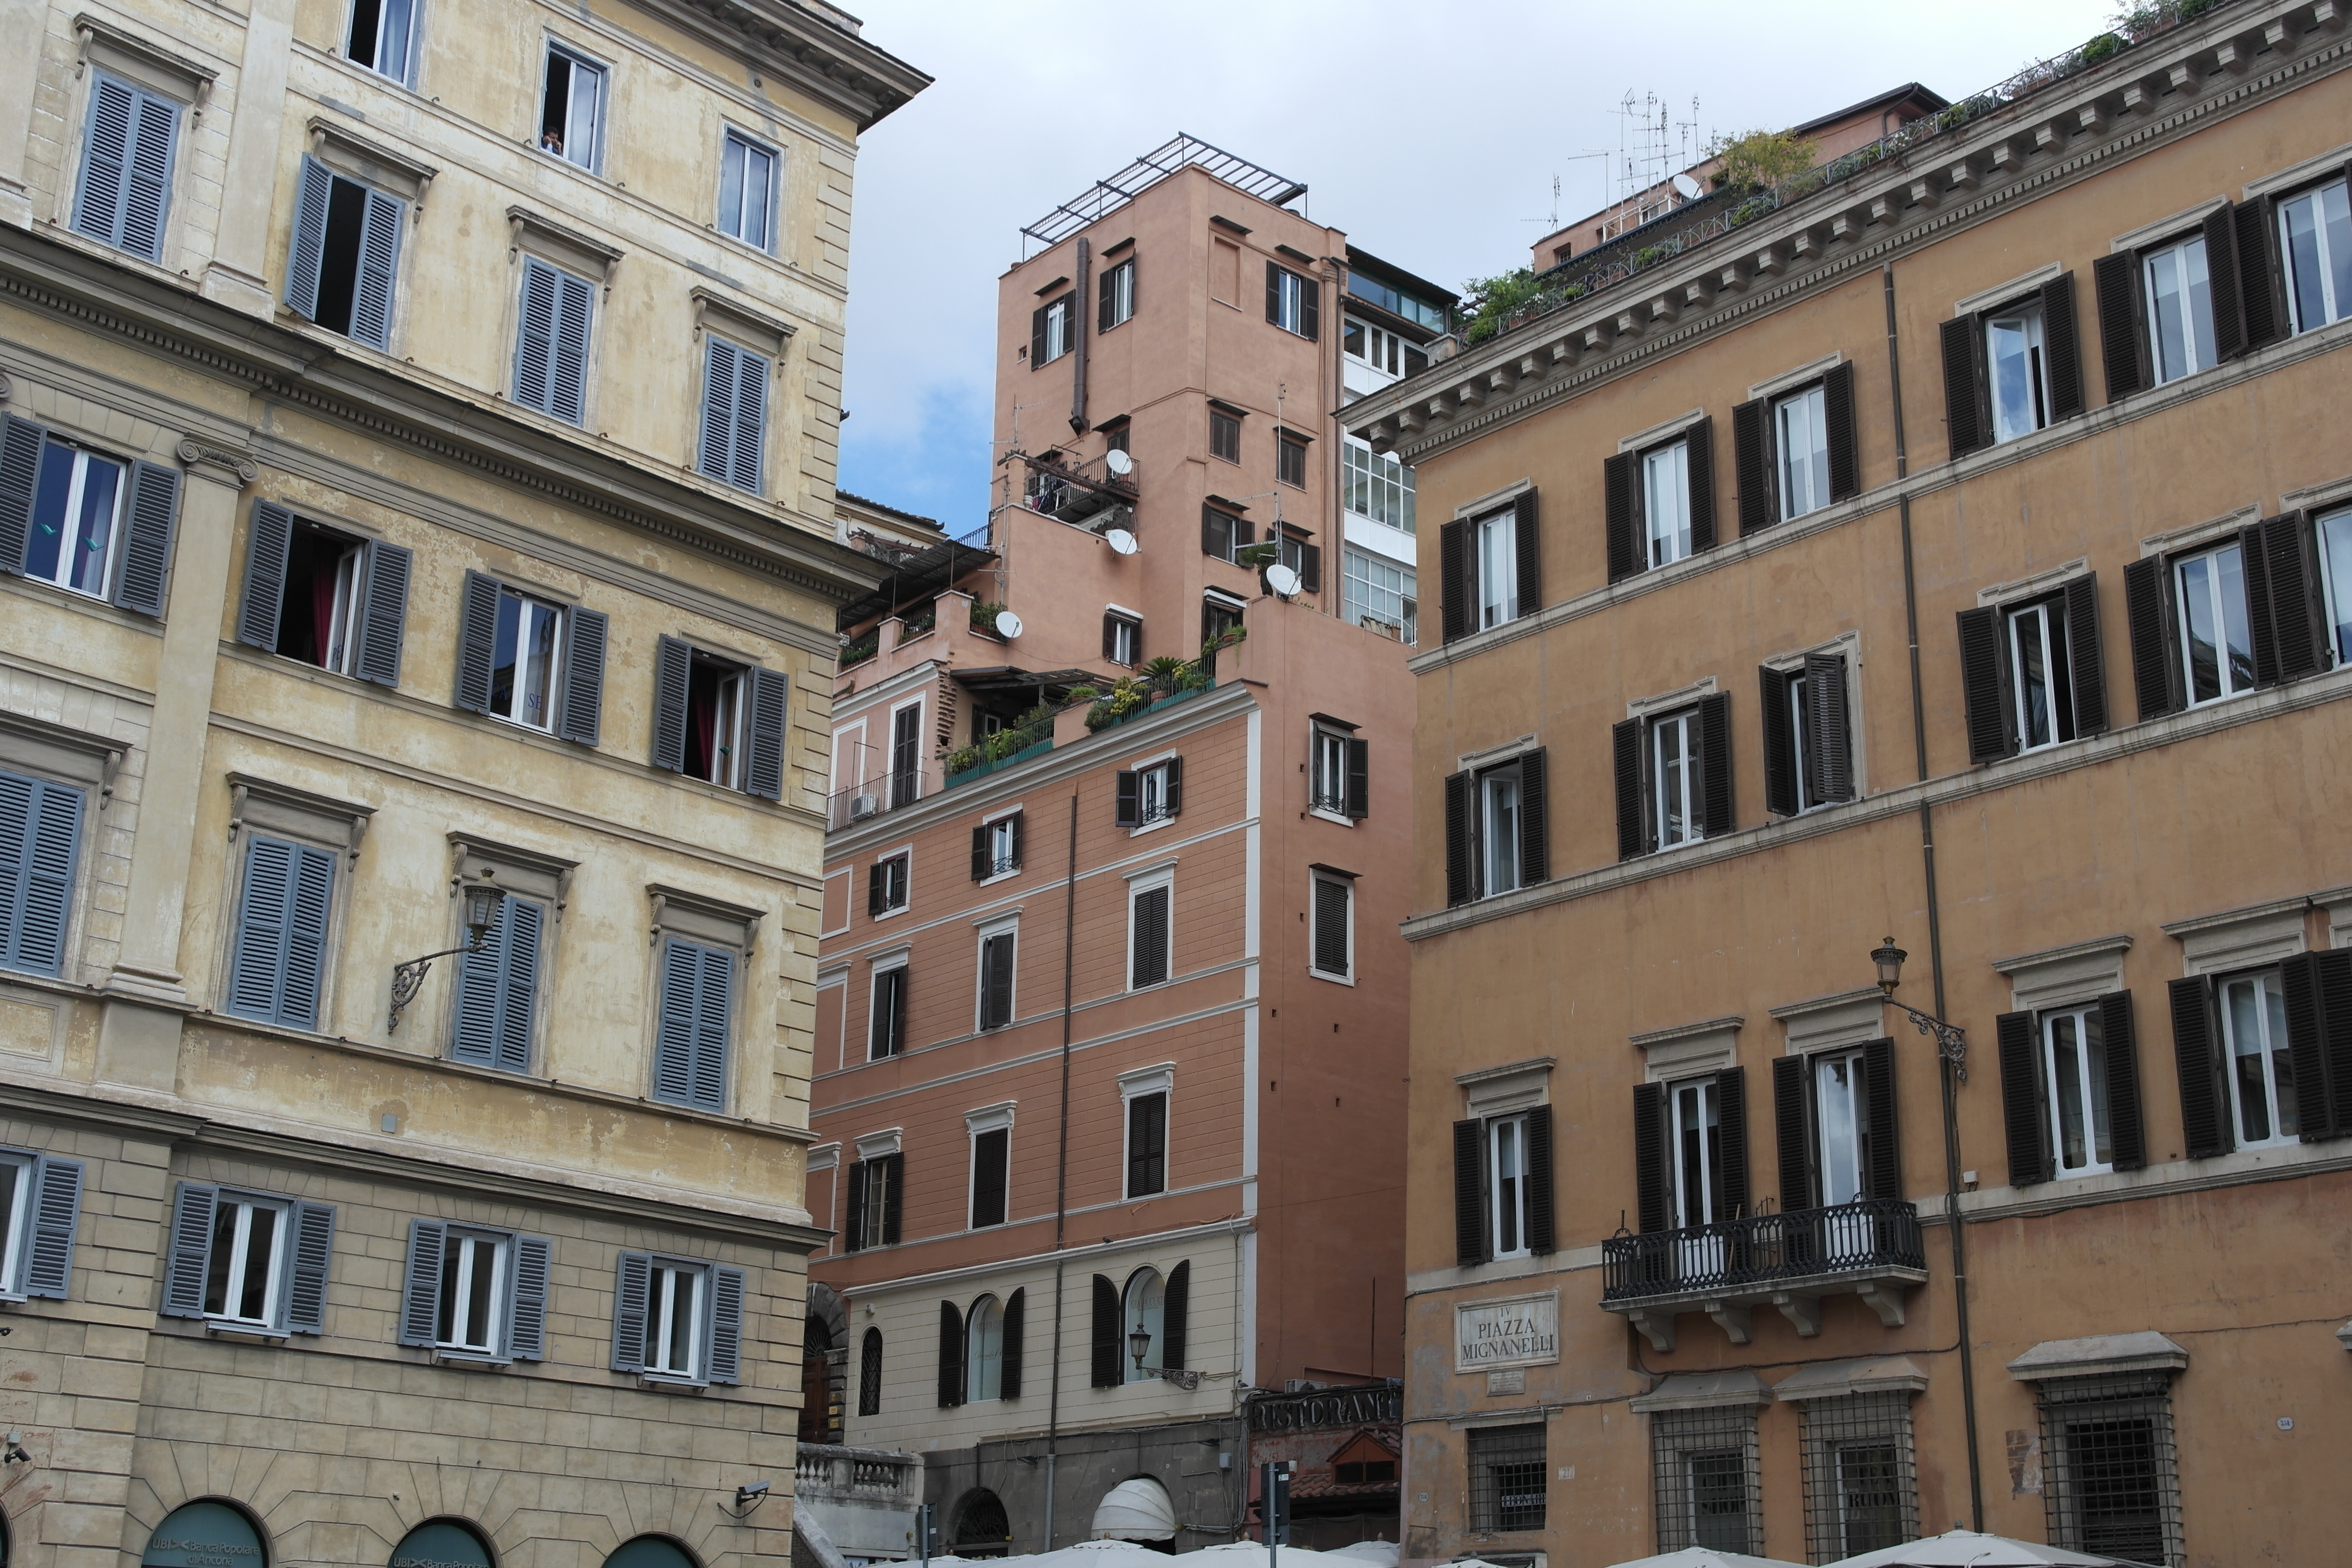
architecture, window, town, city, downtown, summer, travel, plaza, italy, facade, property, apartment, waterway, tower block, rome, condominium, neighbourhood, urban area, residential area, human settlement